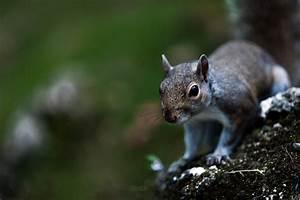
squirrel